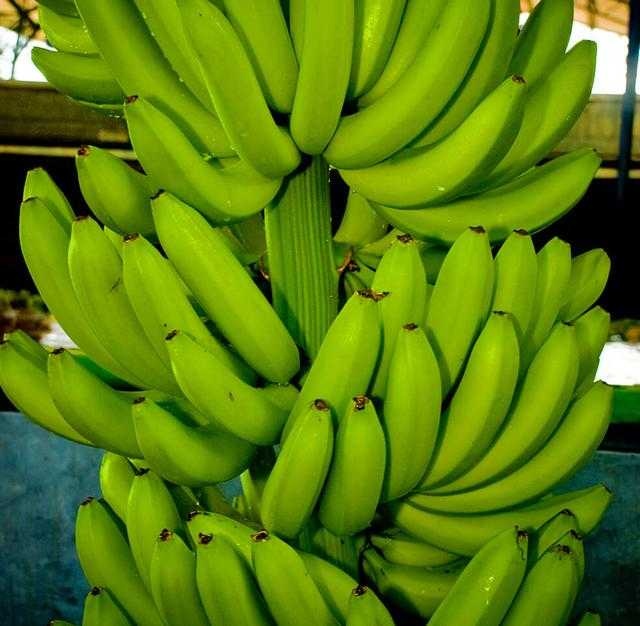
Label: Banana